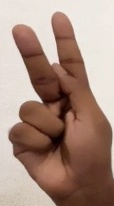
ASL sign: K